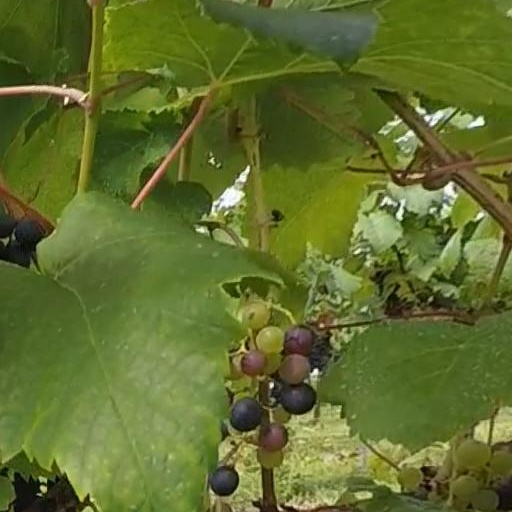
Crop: grape